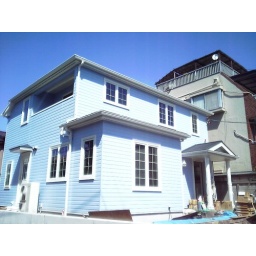
I spotted this distinctly Western-style house under construction in Meguro. The owner even came out to say hi.